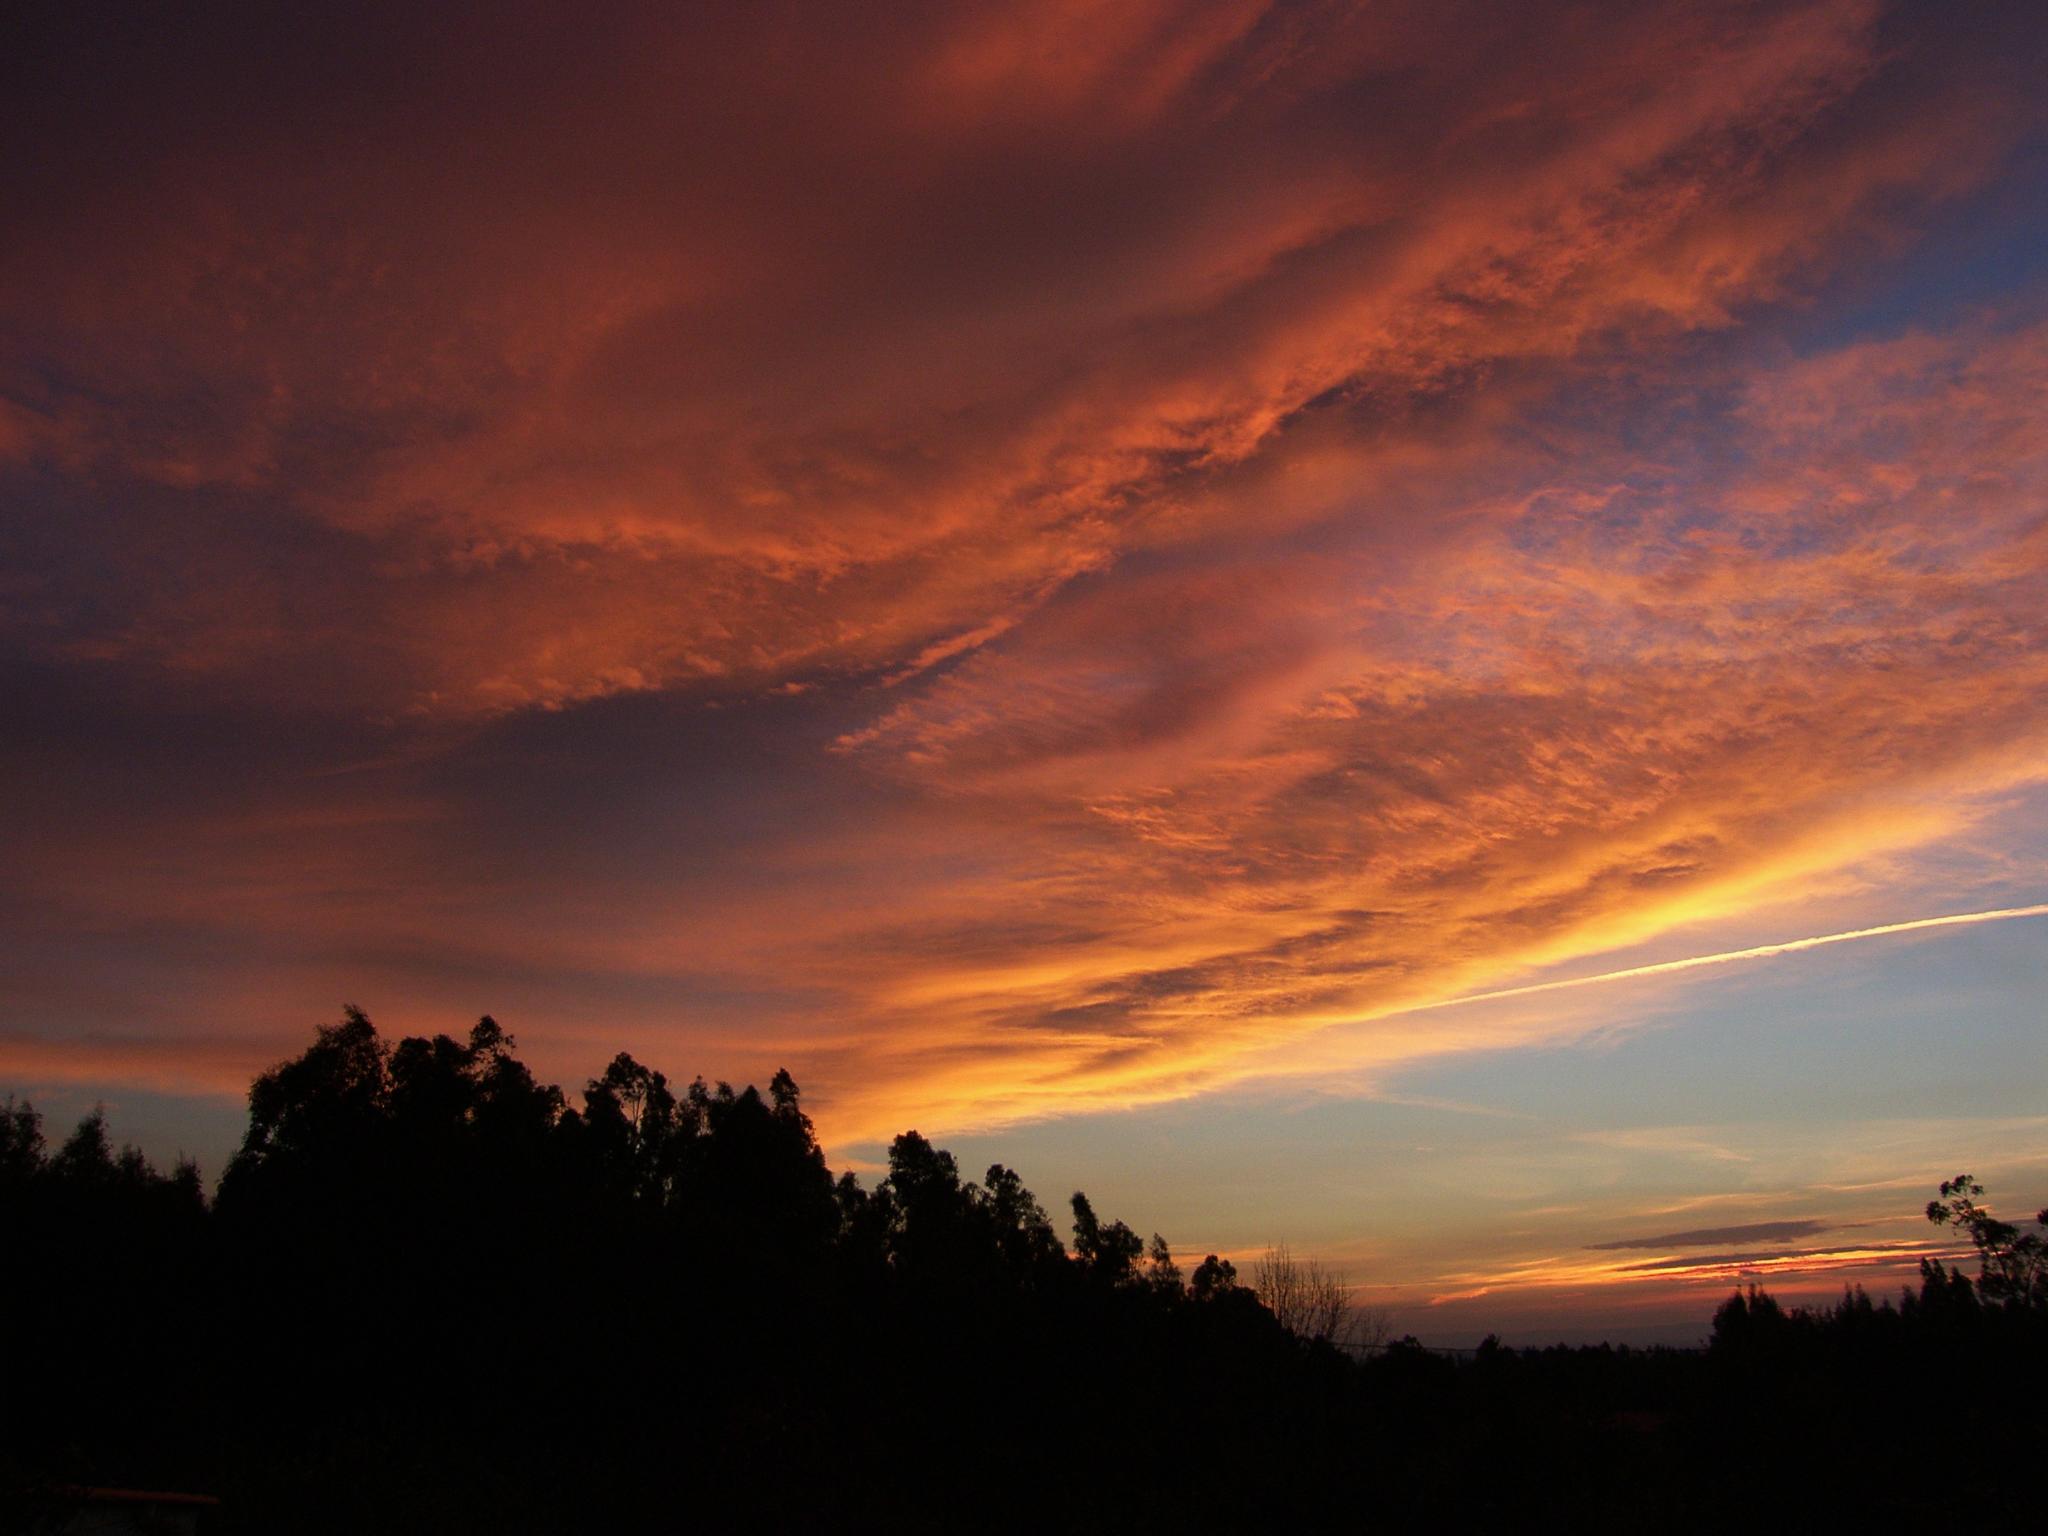
cloud, sky, sun, sunrise, sunset, sunlight, morning, dawn, atmosphere, dusk, evening, ggl1, gphoto, spainscenarysunset, afterglow, meteorological phenomenon, red sky at morning